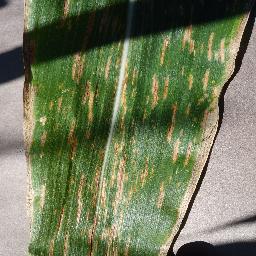
Label: Corn_(Maize)___Gray_Leaf_Spot_(Cercospora)